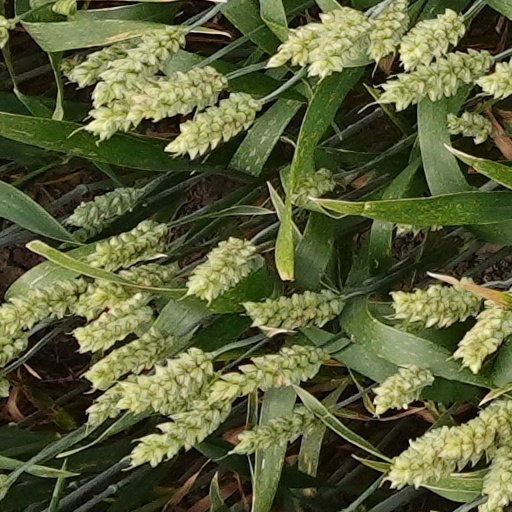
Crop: wheat